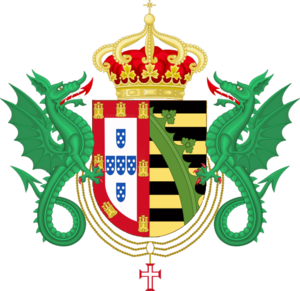
La troisième maison de Bragance ou maison de Bragance-Saxe-Cobourg et Gotha était une branche cadette de la maison de Saxe-Cobourg et Gotha, issue de la branche ernestine de la maison de Wettin. Elle régna sur le Portugal de 1853 à 1910. Issue du mariage de la reine Marie II de Portugal avec le prince Ferdinand de Saxe-Cobourg et Gotha Kohary, la troisième maison de Bragance s'est éteinte à la mort du dernier souverain portugais, Manuel II, en 1932.